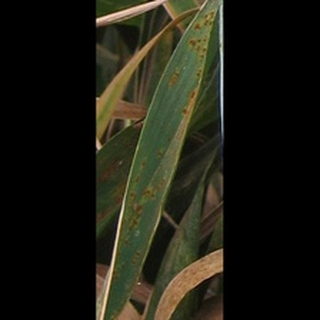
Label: wheat_brown_rust